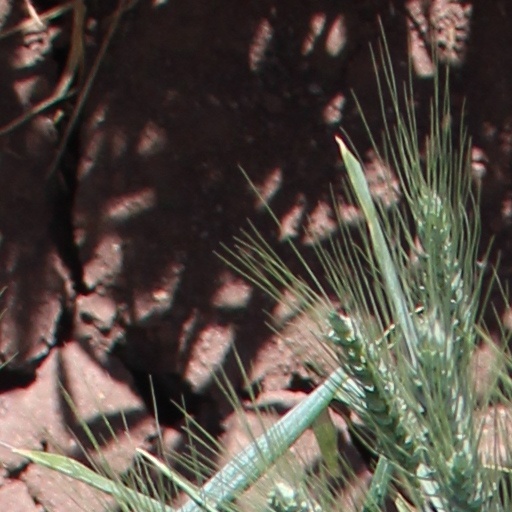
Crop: wheat